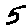
Label: 5